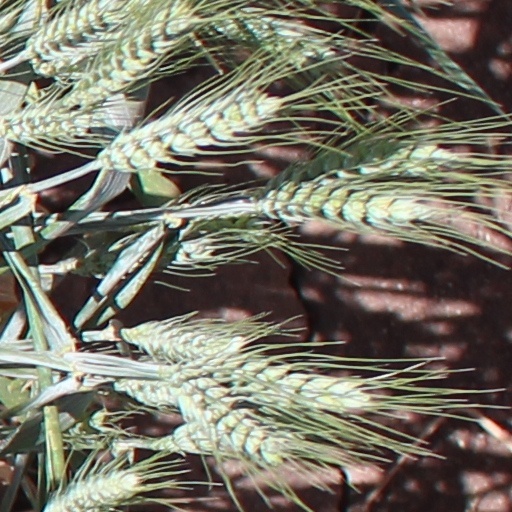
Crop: wheat